Ferdinando Marinelli Artistic Foundry

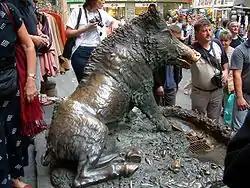
Replica of Pietro Tacca's "Porcellino". Florence, Loggia del Mercato Nuovo

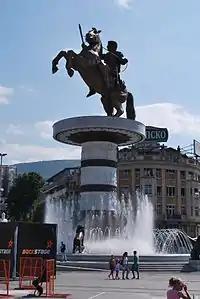
The monument to the ‘Warrior on Horseback’, Macedonia Square, Skopje

The foundry began in 1905 when Ferdinando Marinelli established a small workshop on Via de’ Giudei (now Via Ramaglianti) in Florence. Marinelli, born in Piegaro, Perugia, moved to Florence as a teenager and apprenticed under artisans such as Cusmano Vignali and Gabellini. He learned both stirrup manufacturing and the lost-wax casting technique during this period.